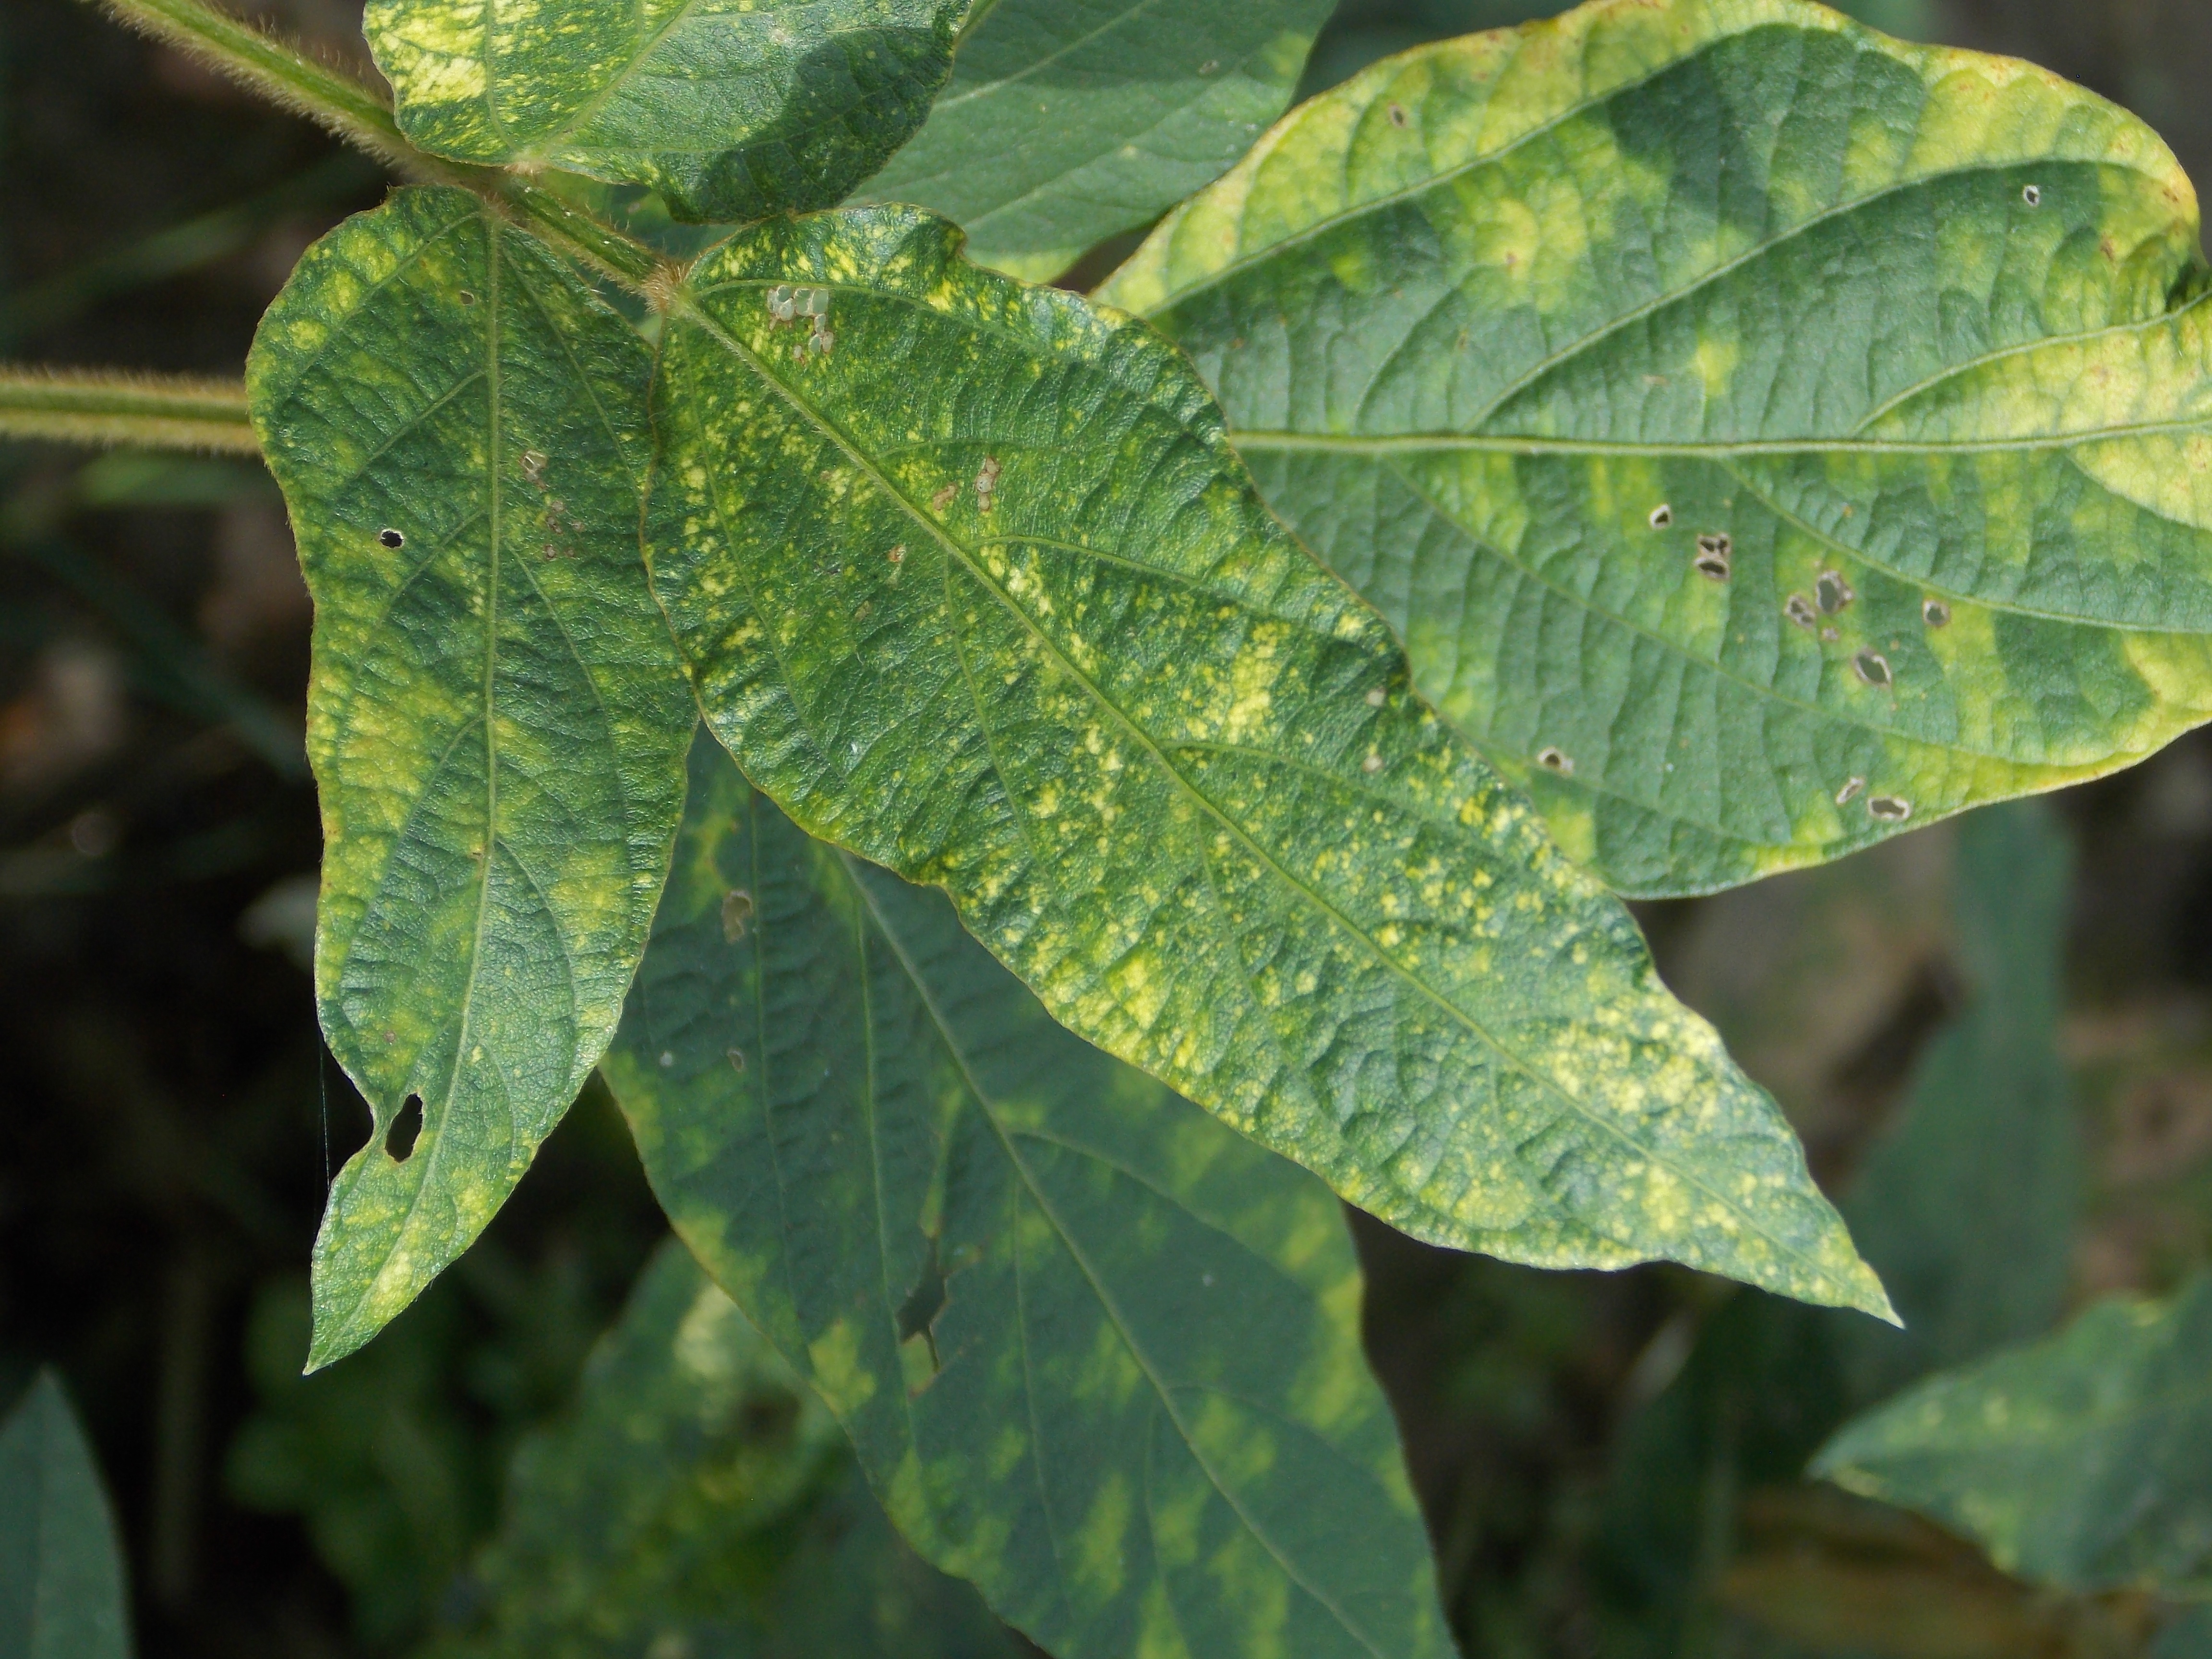
Label: Disease